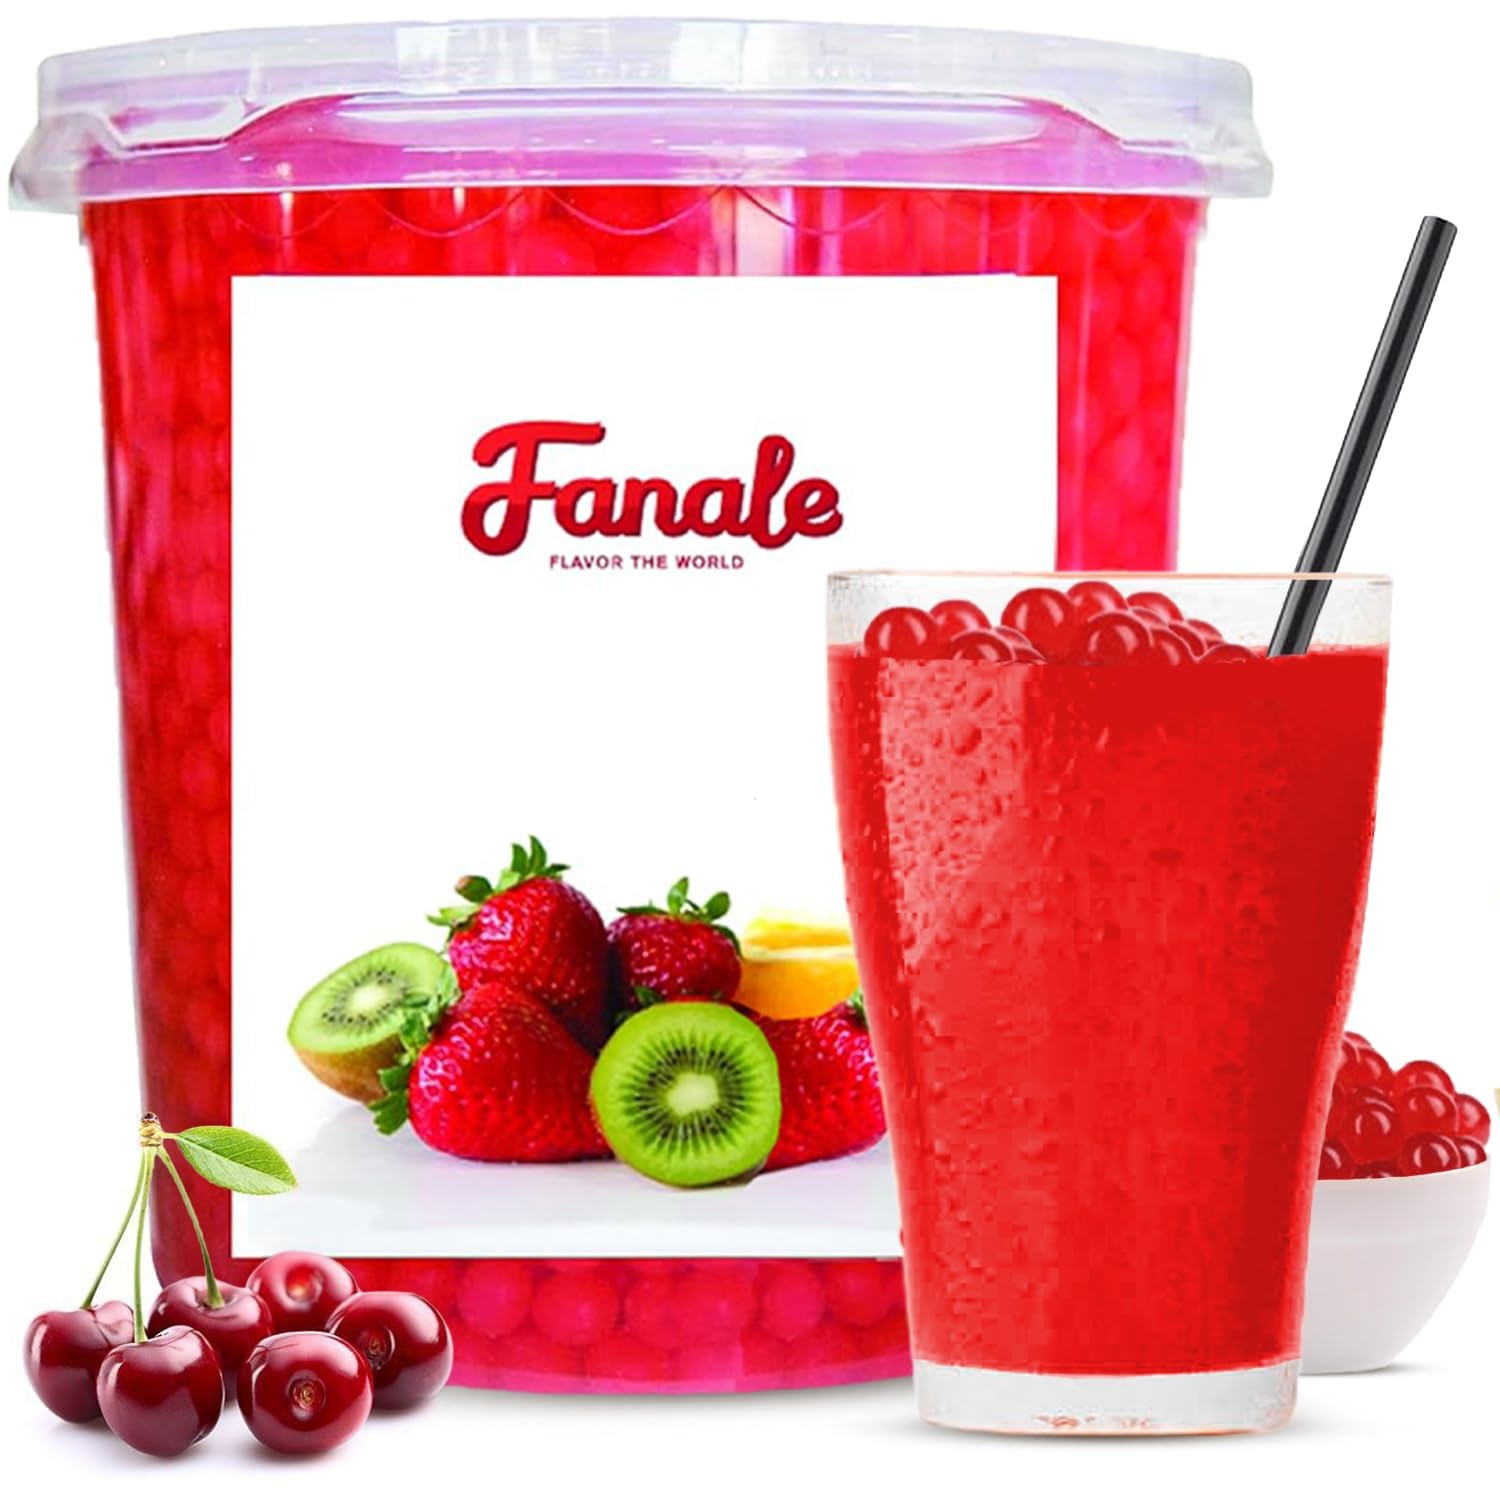
Item Name: Fanale Cherry Popping Boba Pearls, Vegan, Non GMO, Gluten Free, Fat Free, Perfect for Bubble Tea, Smoothies, Ice Cream, Desserts, and Beverages.
Bullet Point 1: ✅ Ideal Topping: Fanale Drinks Popping Boba Pearls are the ideal topping for desserts and drinks. They are a perfect addition to your smoothie, iced coffee, soft drink, shake, ice cream, frozen yogurt, and other desserts for extra flavor.
Bullet Point 2: ✅ Ready To Eat: The boba pearls are prepared such that they are ready to eat. They do not require any cooking or preparation. You just need to take them out, serve them on your desserts and drinks, and enjoy the delicious flavor.
Bullet Point 3: ✅ Non-GMO And Gluten-free: Fanale Drinks Popping Boba balls are a healthy addition to your drinks and desserts. They are fat-free, non-GMO, and gluten-free, making them healthy, natural, and perfect for people opting for an organic option.
Bullet Point 4: ✅ Enriched with Cherry Flavor: The fruit boba pearls are filled with natural and organic Cherry goodness. You get a juicy, mouthful taste of Cherry with every bite and slurp of your favorite beverages.
Bullet Point 5: ✅ Soft To Chew: Each Cherry Boba Pearl is coated in a clear, slightly gummy skin that adds a chewy texture. This makes it fun to eat, and when you bite into it, it bursts with a juicy filling of Cherry that adds a great feel to it.
Product Description: Fanale Drinks popping Boba pearls are a perfect and unique addition to your drinks and desserts. They are coated with slightly gummy skin, which gives them a unique soft and chewy texture. The boba fruit pearls are enriched with a Cherry flavor. The juices burst into your mouth when you take a bite. This makes it perfect for both kids and adults. Perfect For Decoration The Cherry popping boba pearls are the perfect topping and decoration for your desserts and drinks. They add an extra flavor to your smoothie, iced coffee, soft drink, shake, ice cream, frozen yogurt, and other desserts. These flavor bursting balls add the final touch of presentation to your drinks and desserts. Ready To Eat And A Healthy Addition Fanale Drinks cherry Boba Pearls are delivered to you, so they are ready to serve. You do not need to cook or prepare them; you only need to take them out and serve them in your drinks or desserts. Besides adding beauty to your desserts and giving them a delicious taste, these boba popping are a healthy addition. They are fat-free, non-GMO, and gluten-free, making them perfect for your health. Get yourself Fanale Drinks Boba Popping Pearls Cherry today to add a delicious and beautiful topping to your desserts and drinks.
Value: 1.0
Unit: Count

Price: 53.99